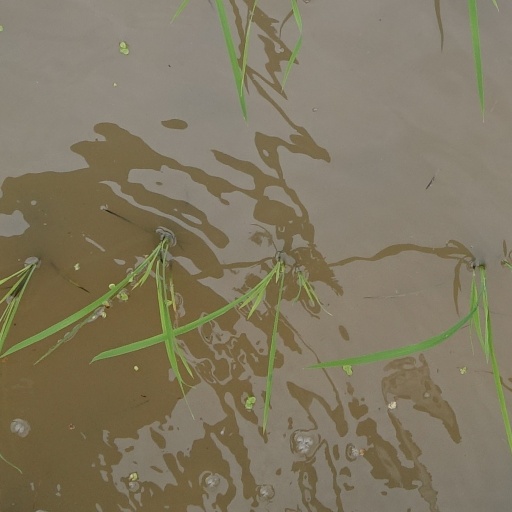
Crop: rice